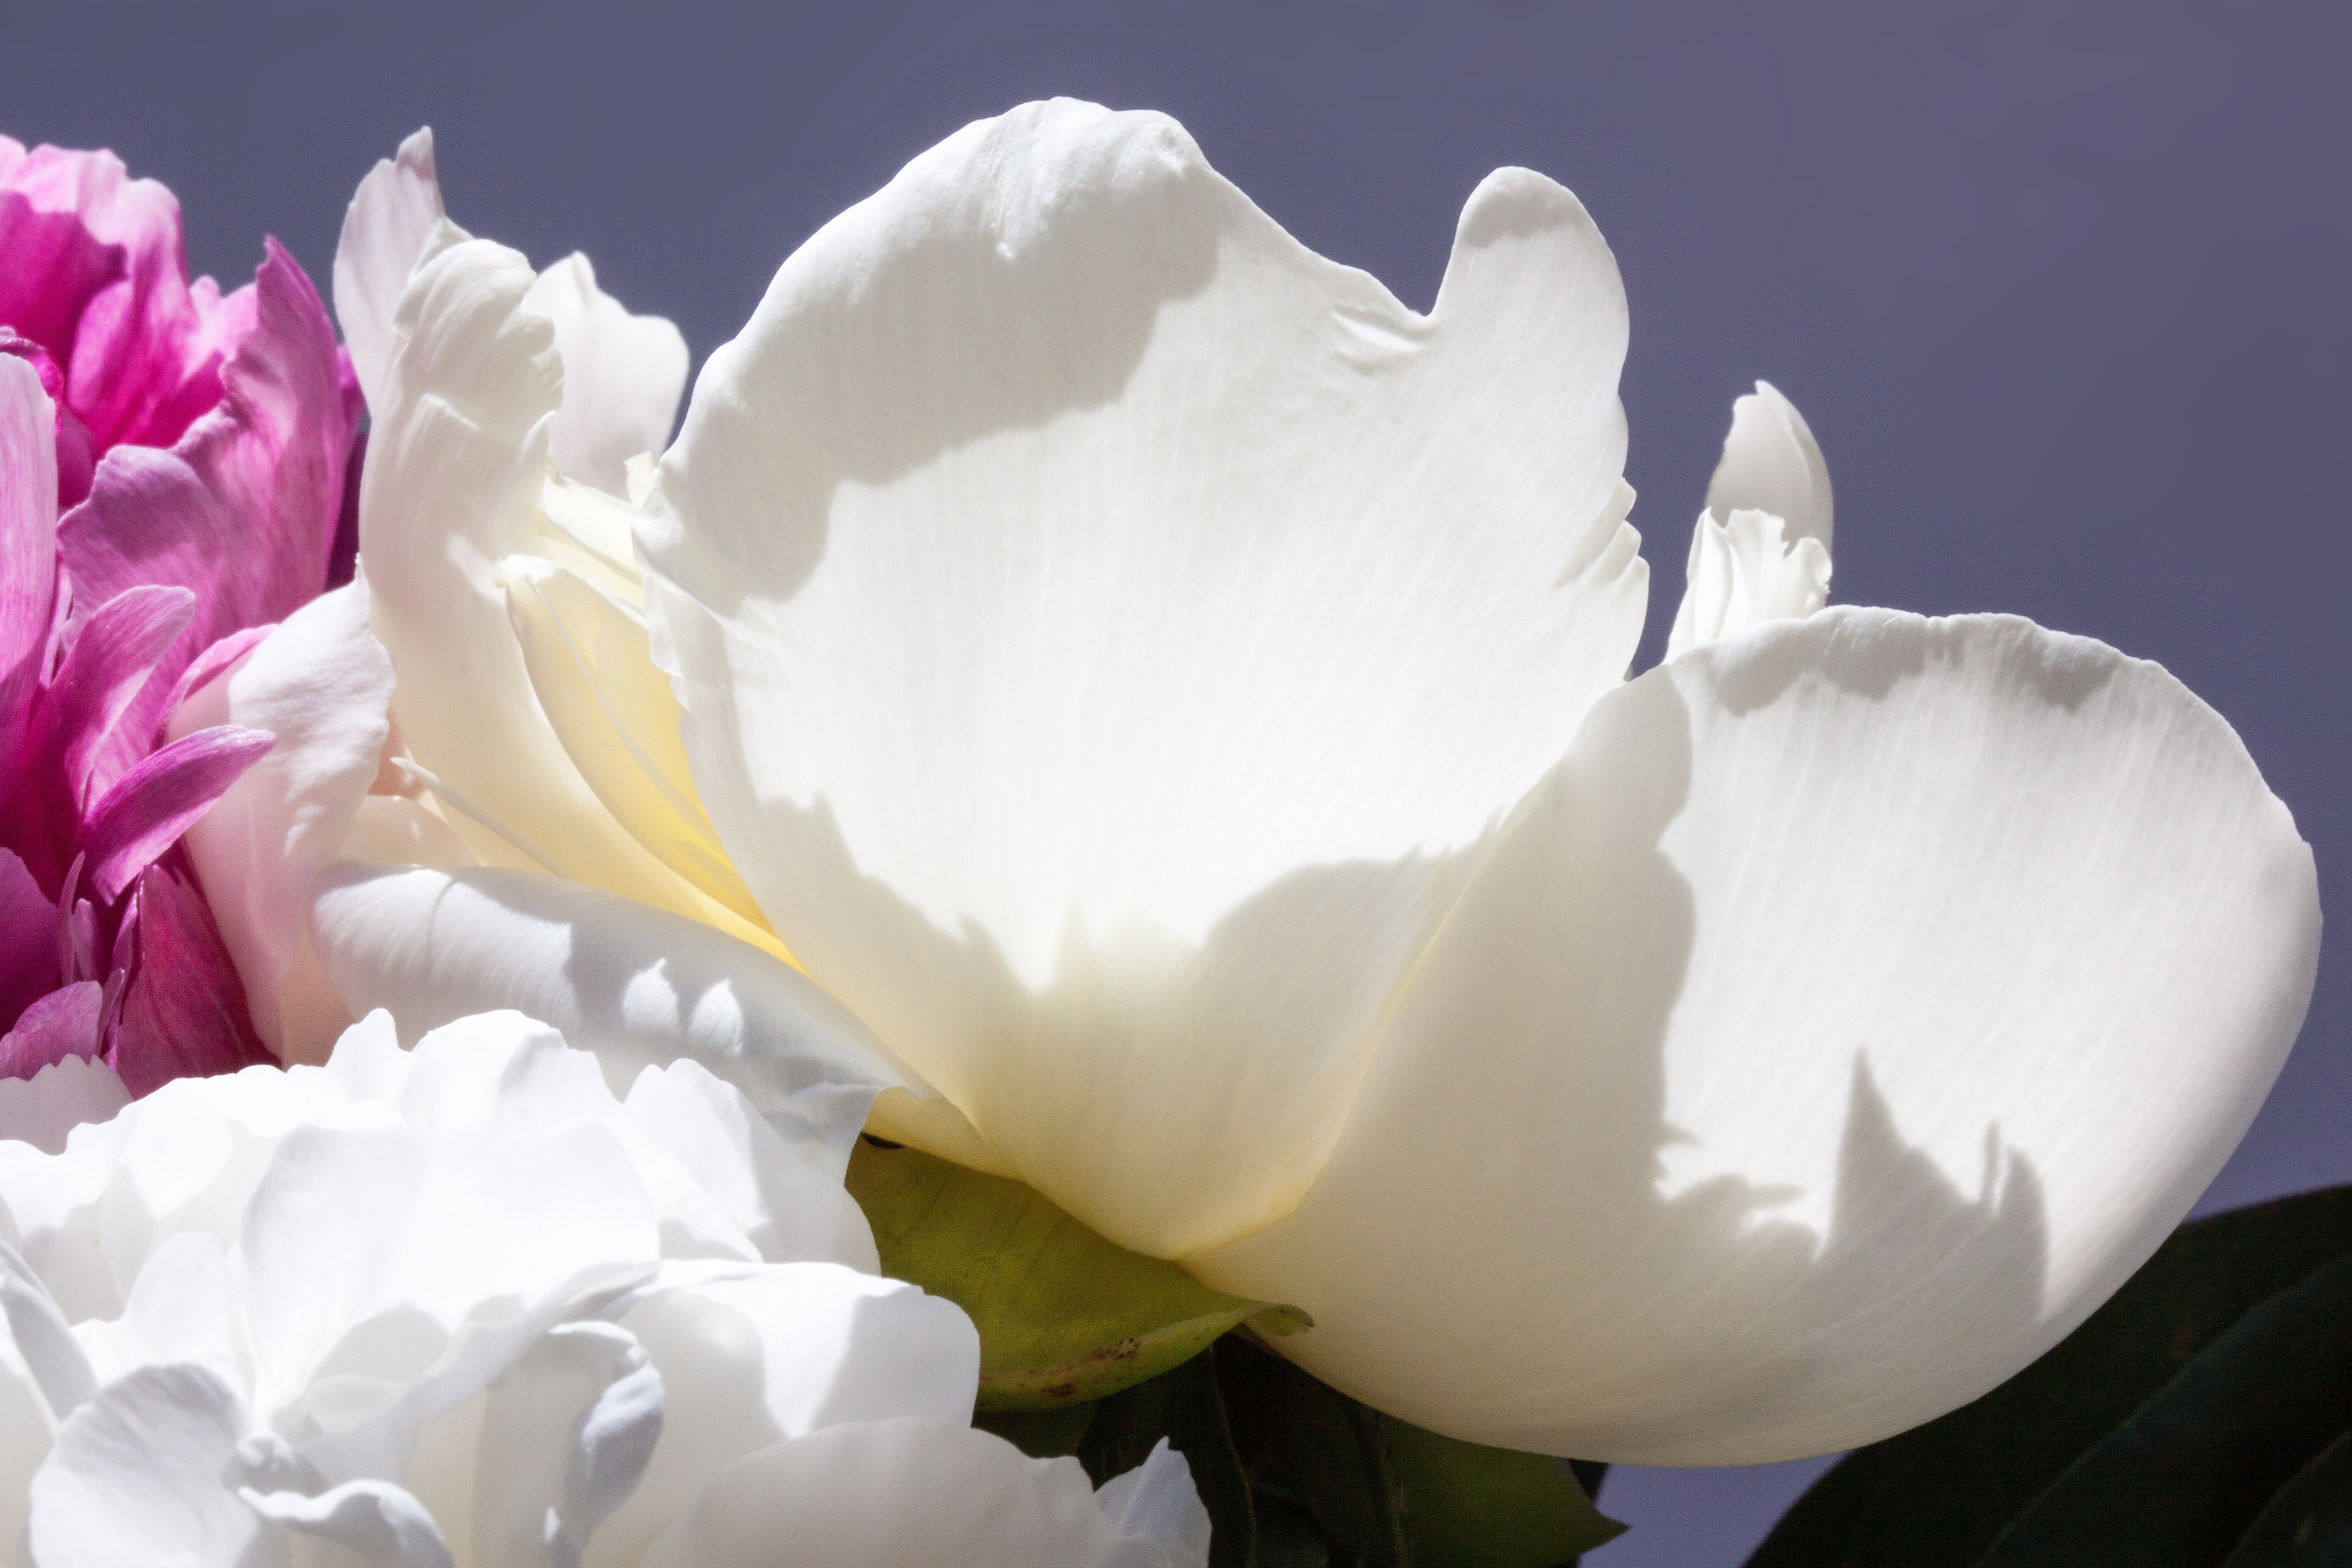
nature, blossom, plant, white, flower, petal, bloom, tulip, bouquet, spring, green, lush, macro, pink, flora, peony, macro photography, ornamental plant, flowering plant, double flower, pentecost, land plant